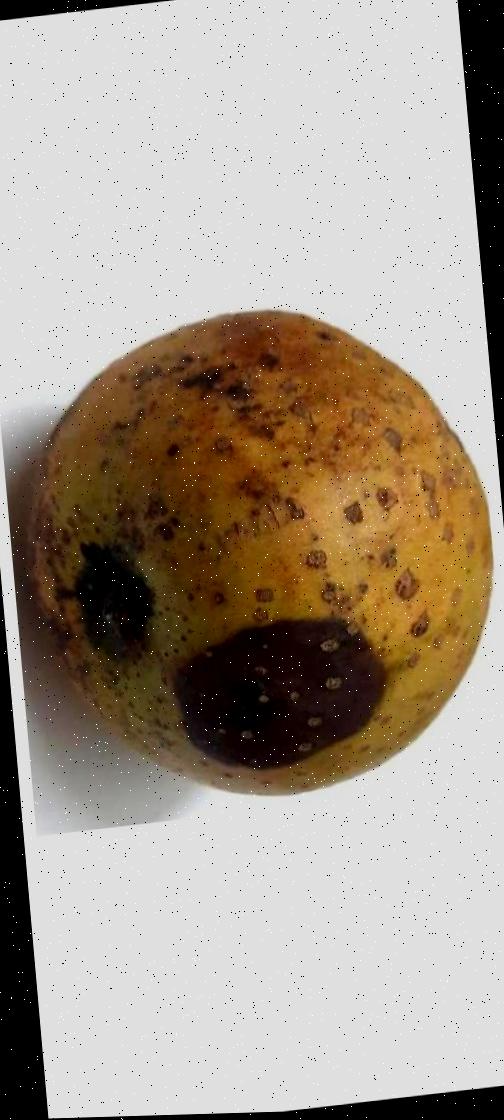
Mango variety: Gourmoti